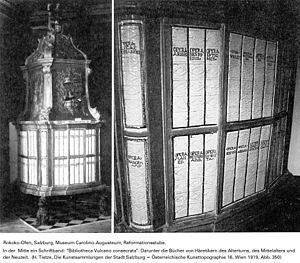
Les pertes de livres pendant l'Antiquité tardive représentent une perte irréparable de l'héritage culturel de l'Antiquité classique. Par cette perte de transmission d'une grande partie de la littérature grecque et latine de l'Antiquité, le nombre d'œuvres qui nous sont parvenues aux temps modernes est extrêmement faible. La plupart des textes cependant transmis sont retrouvés dans des copies médiévales, et les fragments originaux de textes antiques ne sont gardés qu'en tout petit nombre.